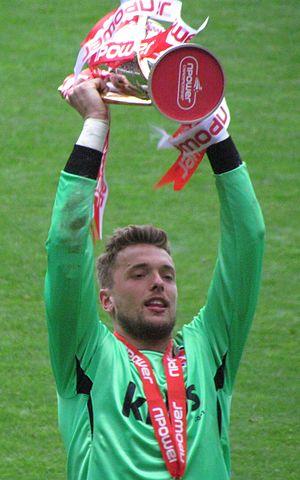
Ben Hamer, né le 20 novembre 1987 à Chard, est un footballeur anglais qui évolue au poste de gardien de but à Derby County, en prêt de Huddersfield Town.